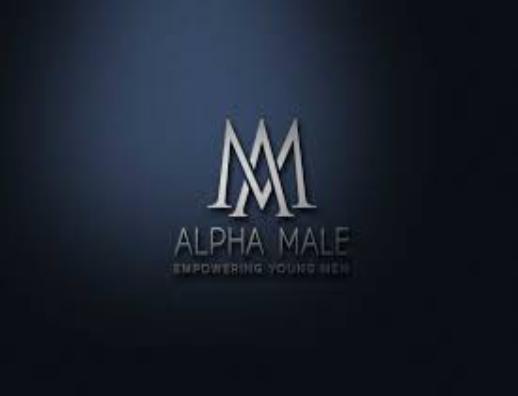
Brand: Alpha Male
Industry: Others